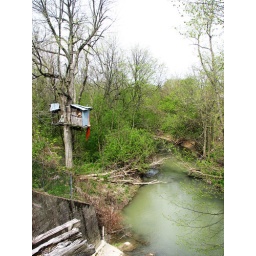
tree fort in forest